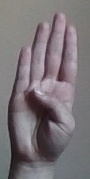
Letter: kaaf